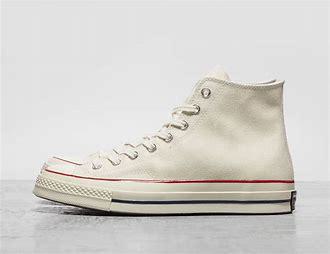
Brand: Converse
Model: Chuck Taylor All Star